Prince Claus Fund

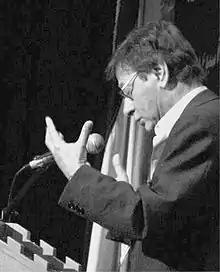
Mahmoud Darwish

Adriaan van der Staay, Aracy Amaral, Sadik Al-Azm, Goenawan Mohamad, Pedro Pimenta, Claudia Roden, Bruno Stagno.